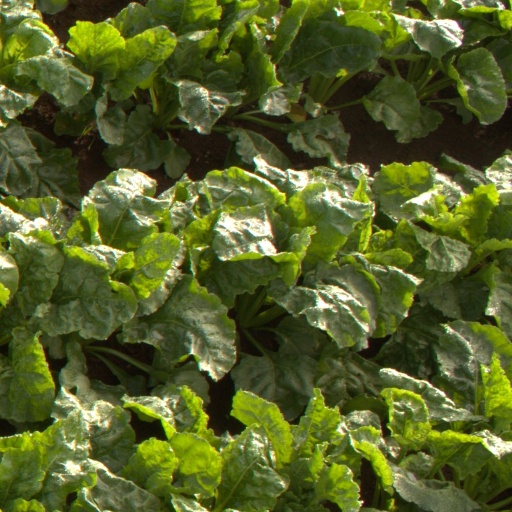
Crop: sugar beet